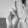
ASL letter: R